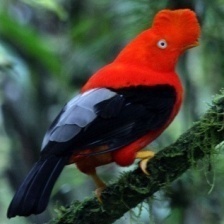
Species: COCK OF THE  ROCK
Scientific name: RUPICOLA